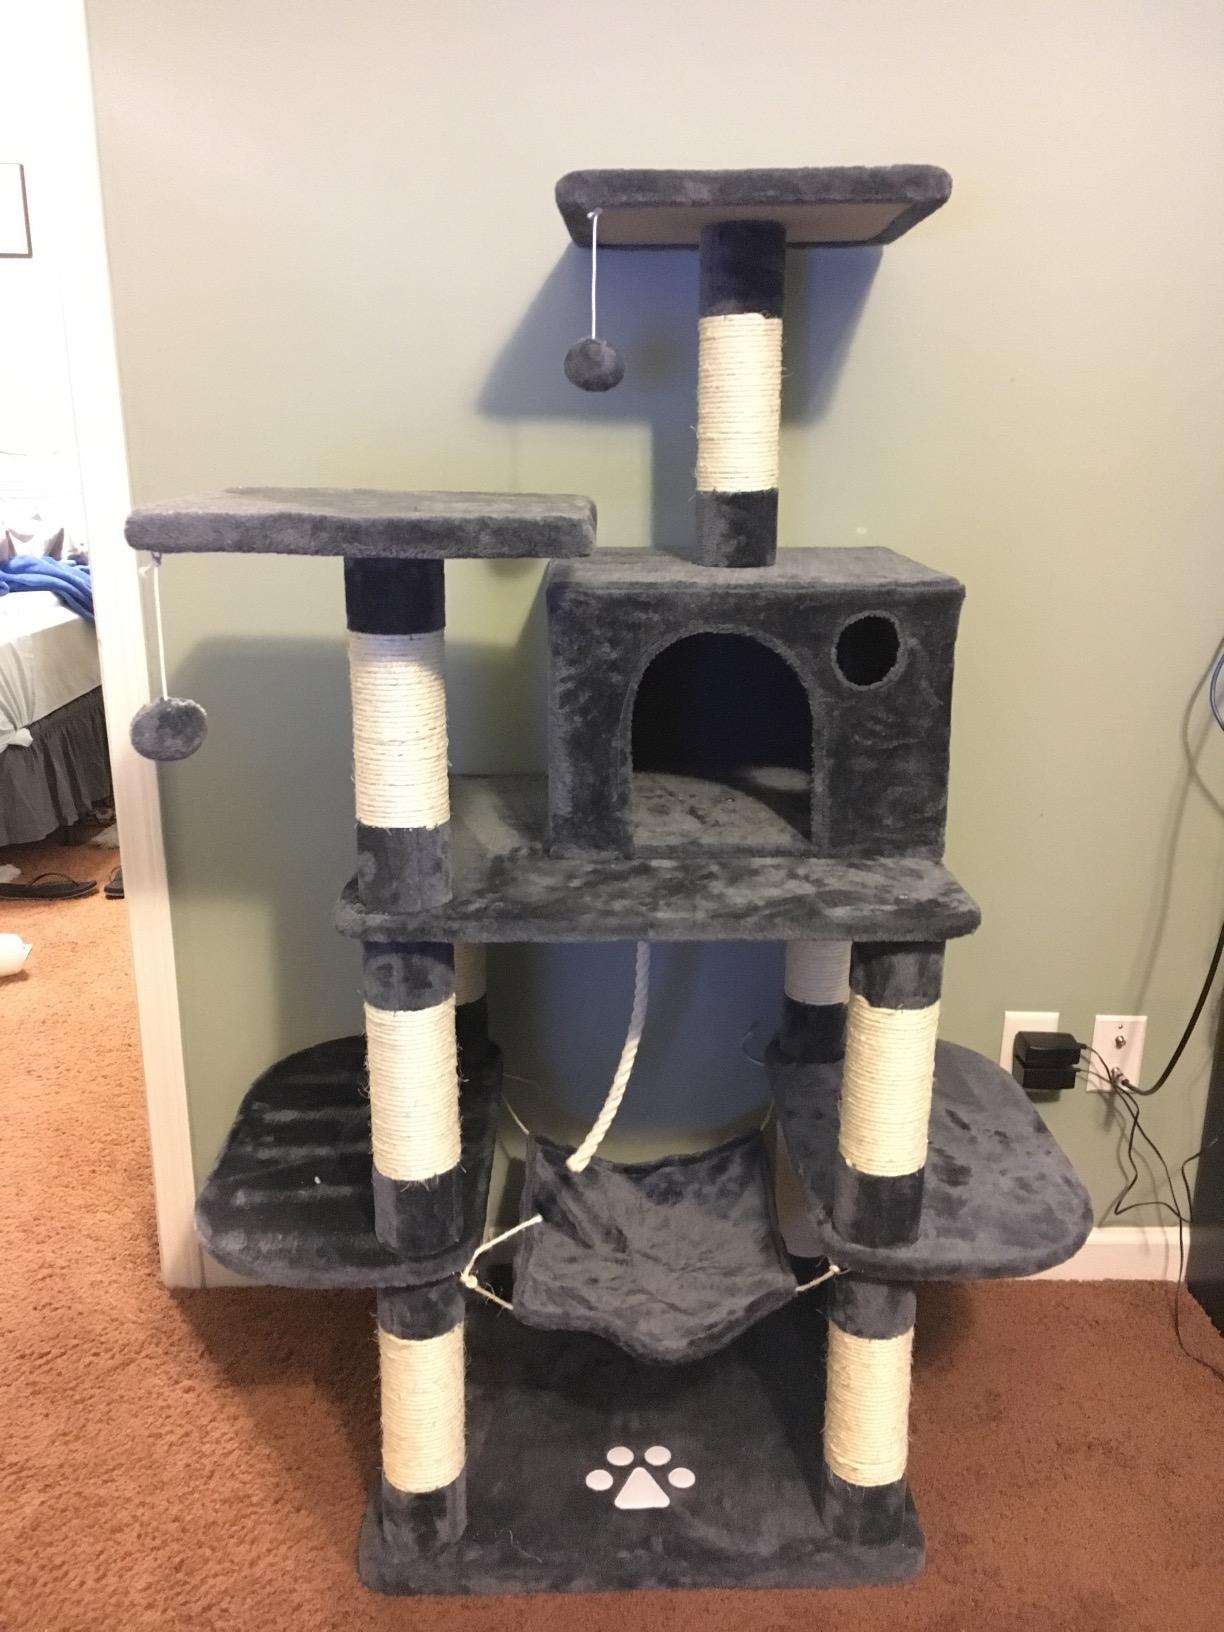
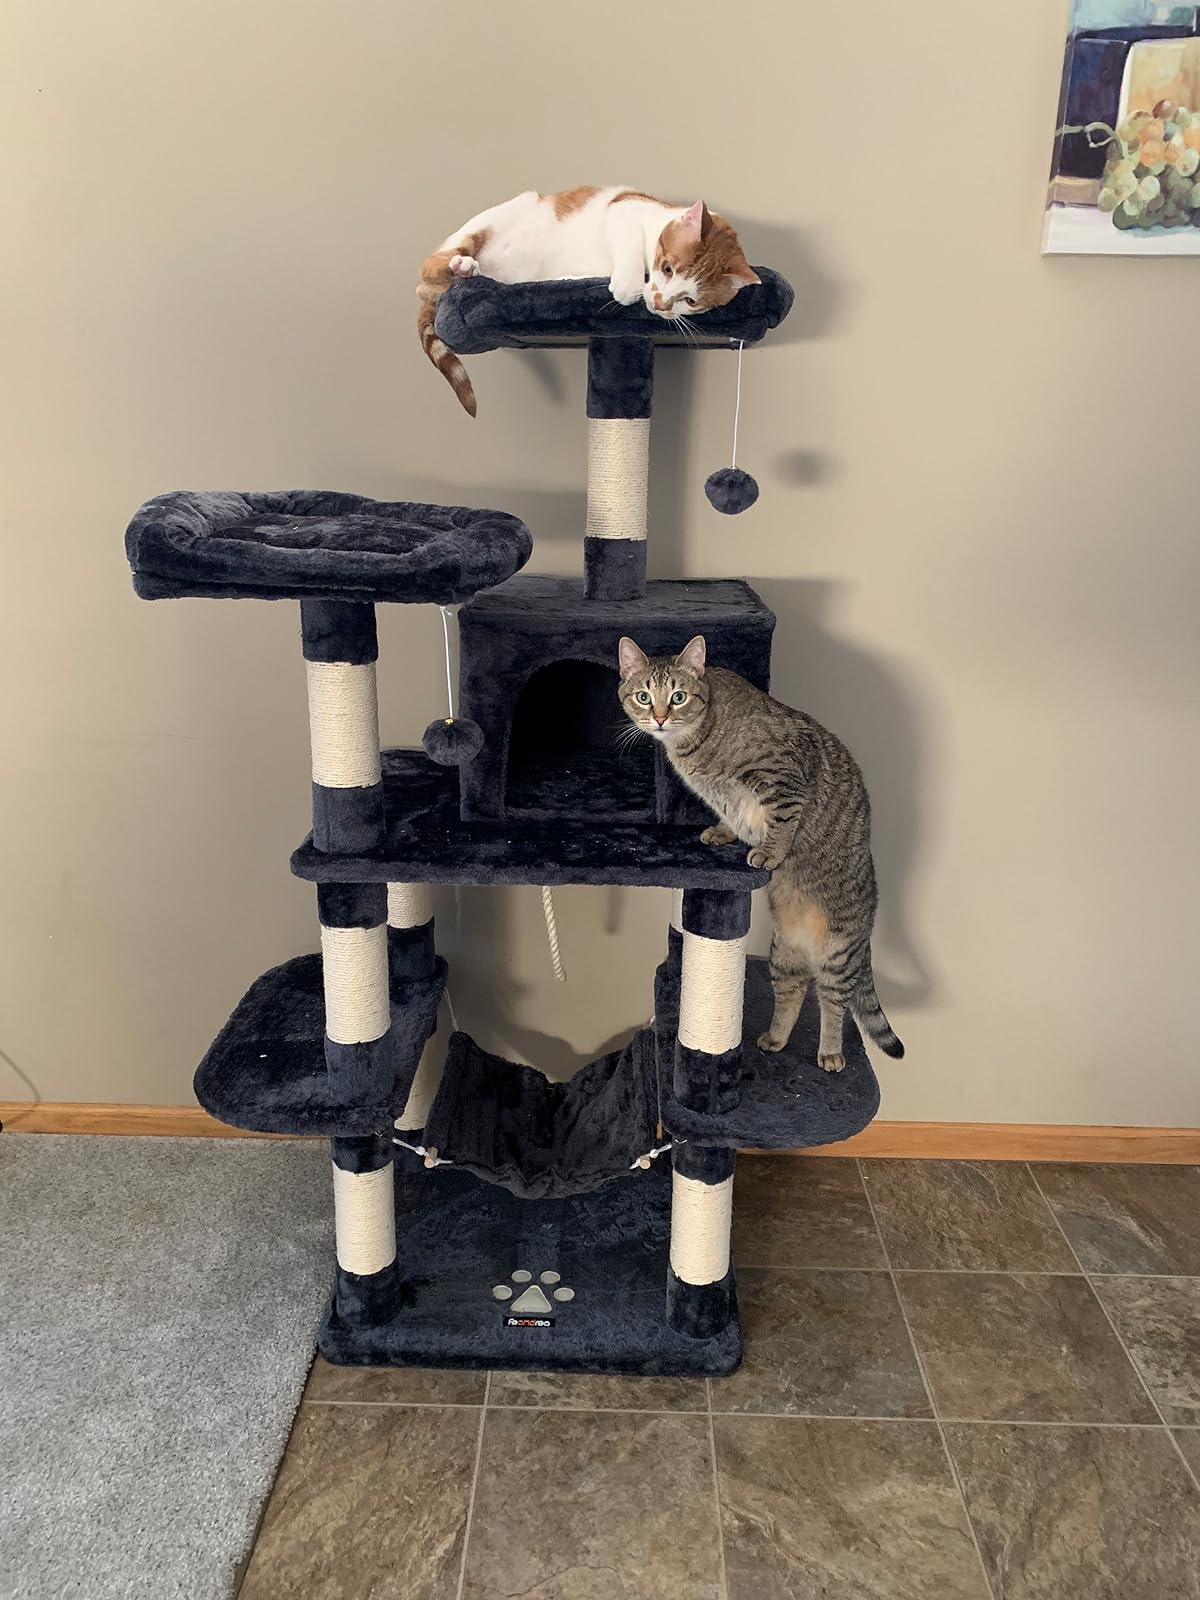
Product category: items_cat tree
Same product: yes